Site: brandenburg
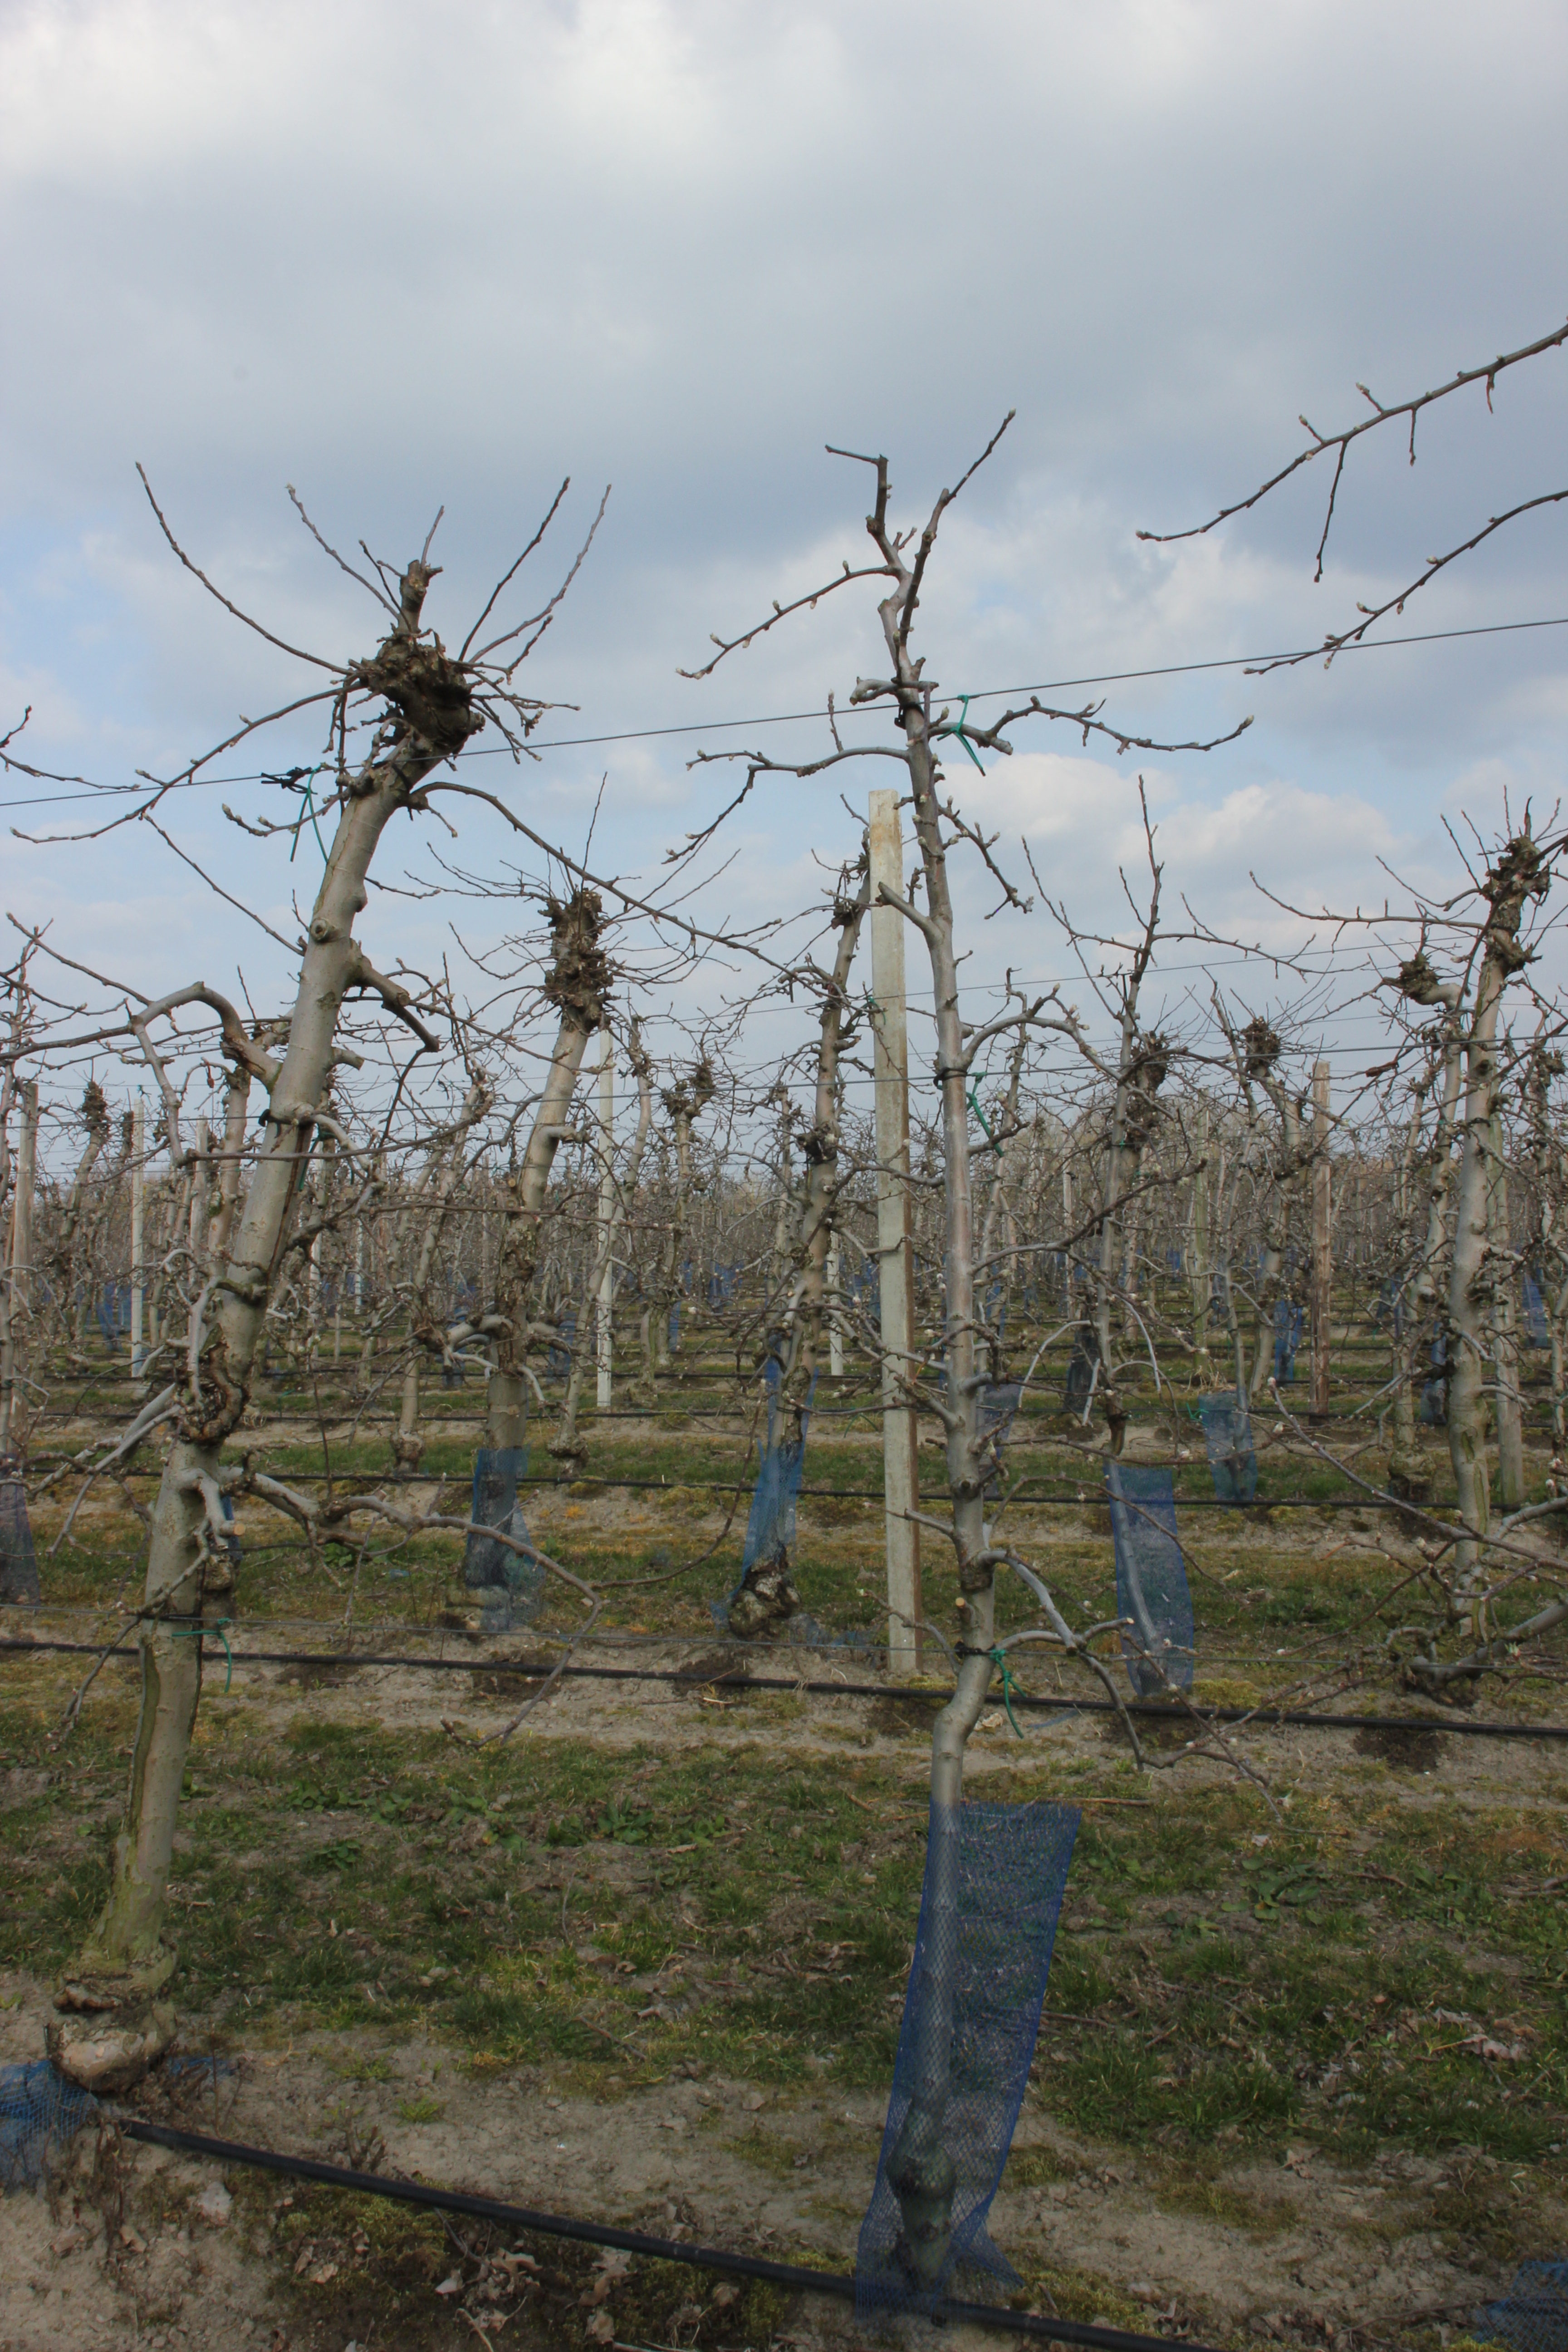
Growth stage (BBCH 03): Bud development